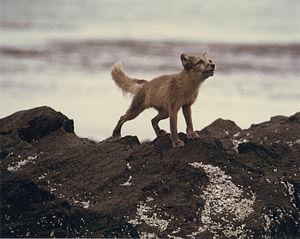
Le Renard arctique ou Renard polaire ou Renard isatis ou Isatis ou Renard bleu, de la famille des canidés, est un renard natif des régions arctiques qui comprend au moins quatre sous-espèces et qui a fait l'objet d'élevage pour sa fourrure durant l'entre-deux-guerres.